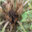
Label: palm_tree